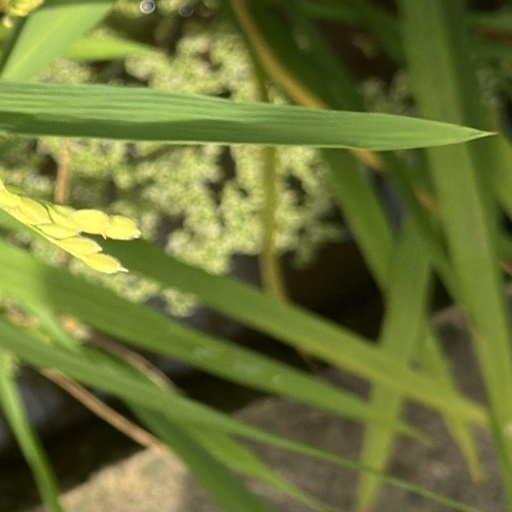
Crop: rice